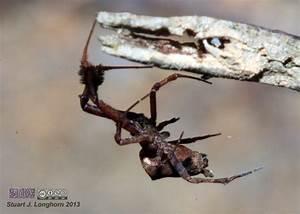
spider